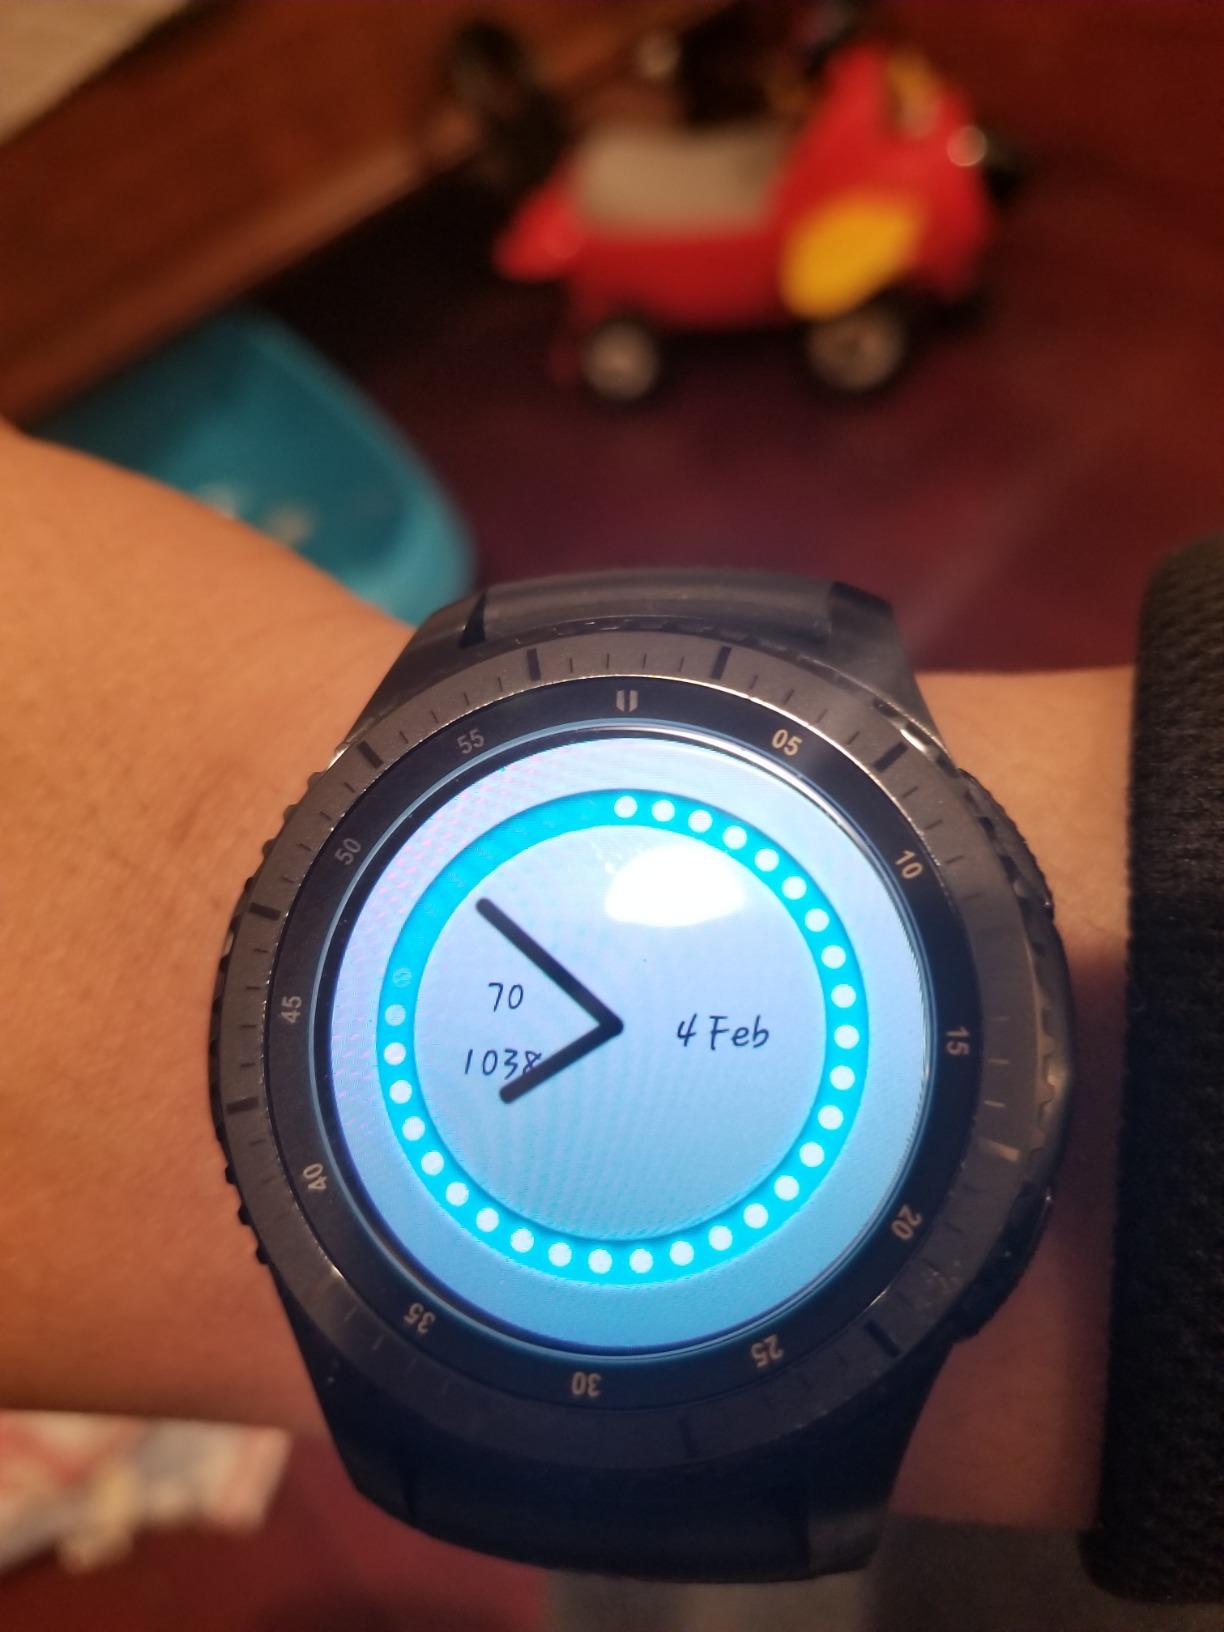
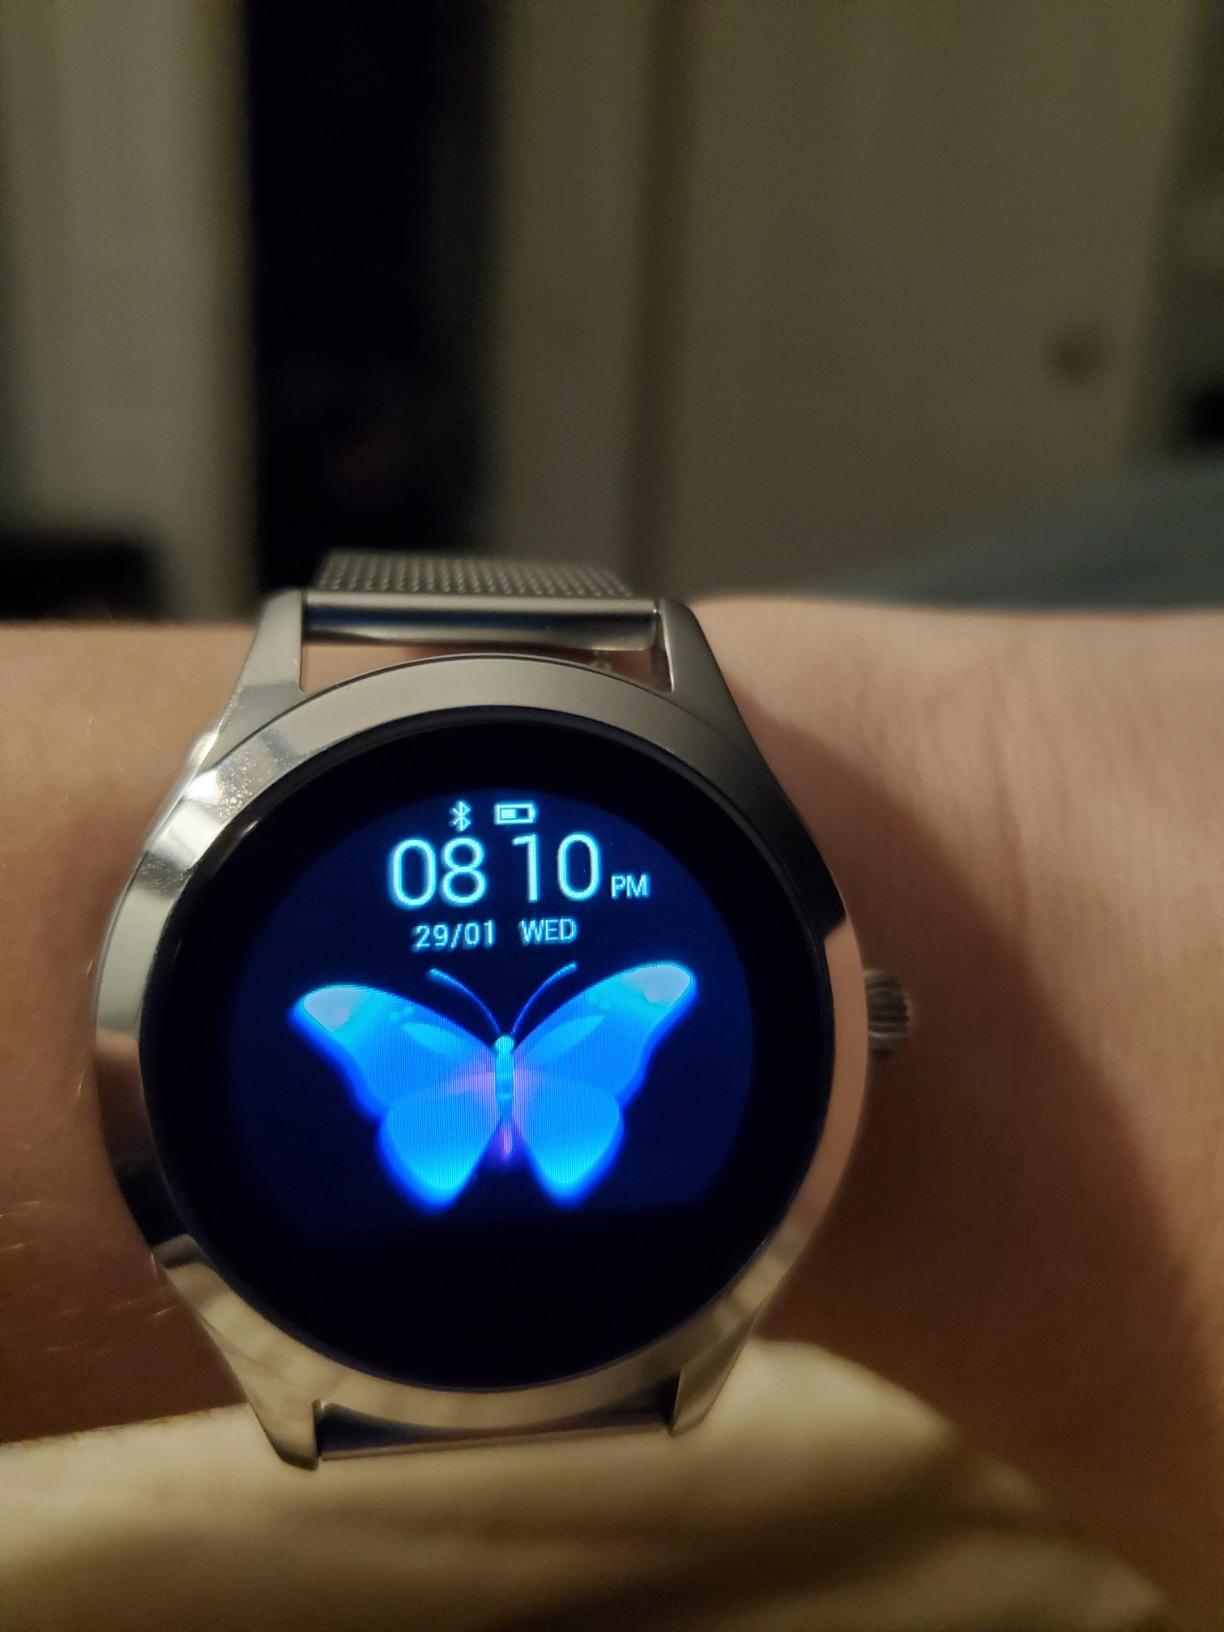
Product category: smartwatch
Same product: no